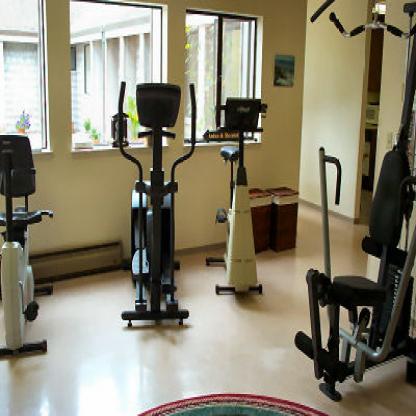
Scene: Indoor